Royal Arena

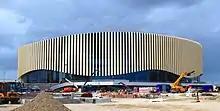
The arena under construction in September 2016

Realdania and Copenhagen Municipality each made DKK 325,000,000 available for the project, while the Elite Facility Committee provided a construction grant, and operating grants were provided by the National Olympic Committee and Sports Confederation of Denmark. The site was made available by CPH City & Port Development. The chosen operator had to arrange the rest of the financing.